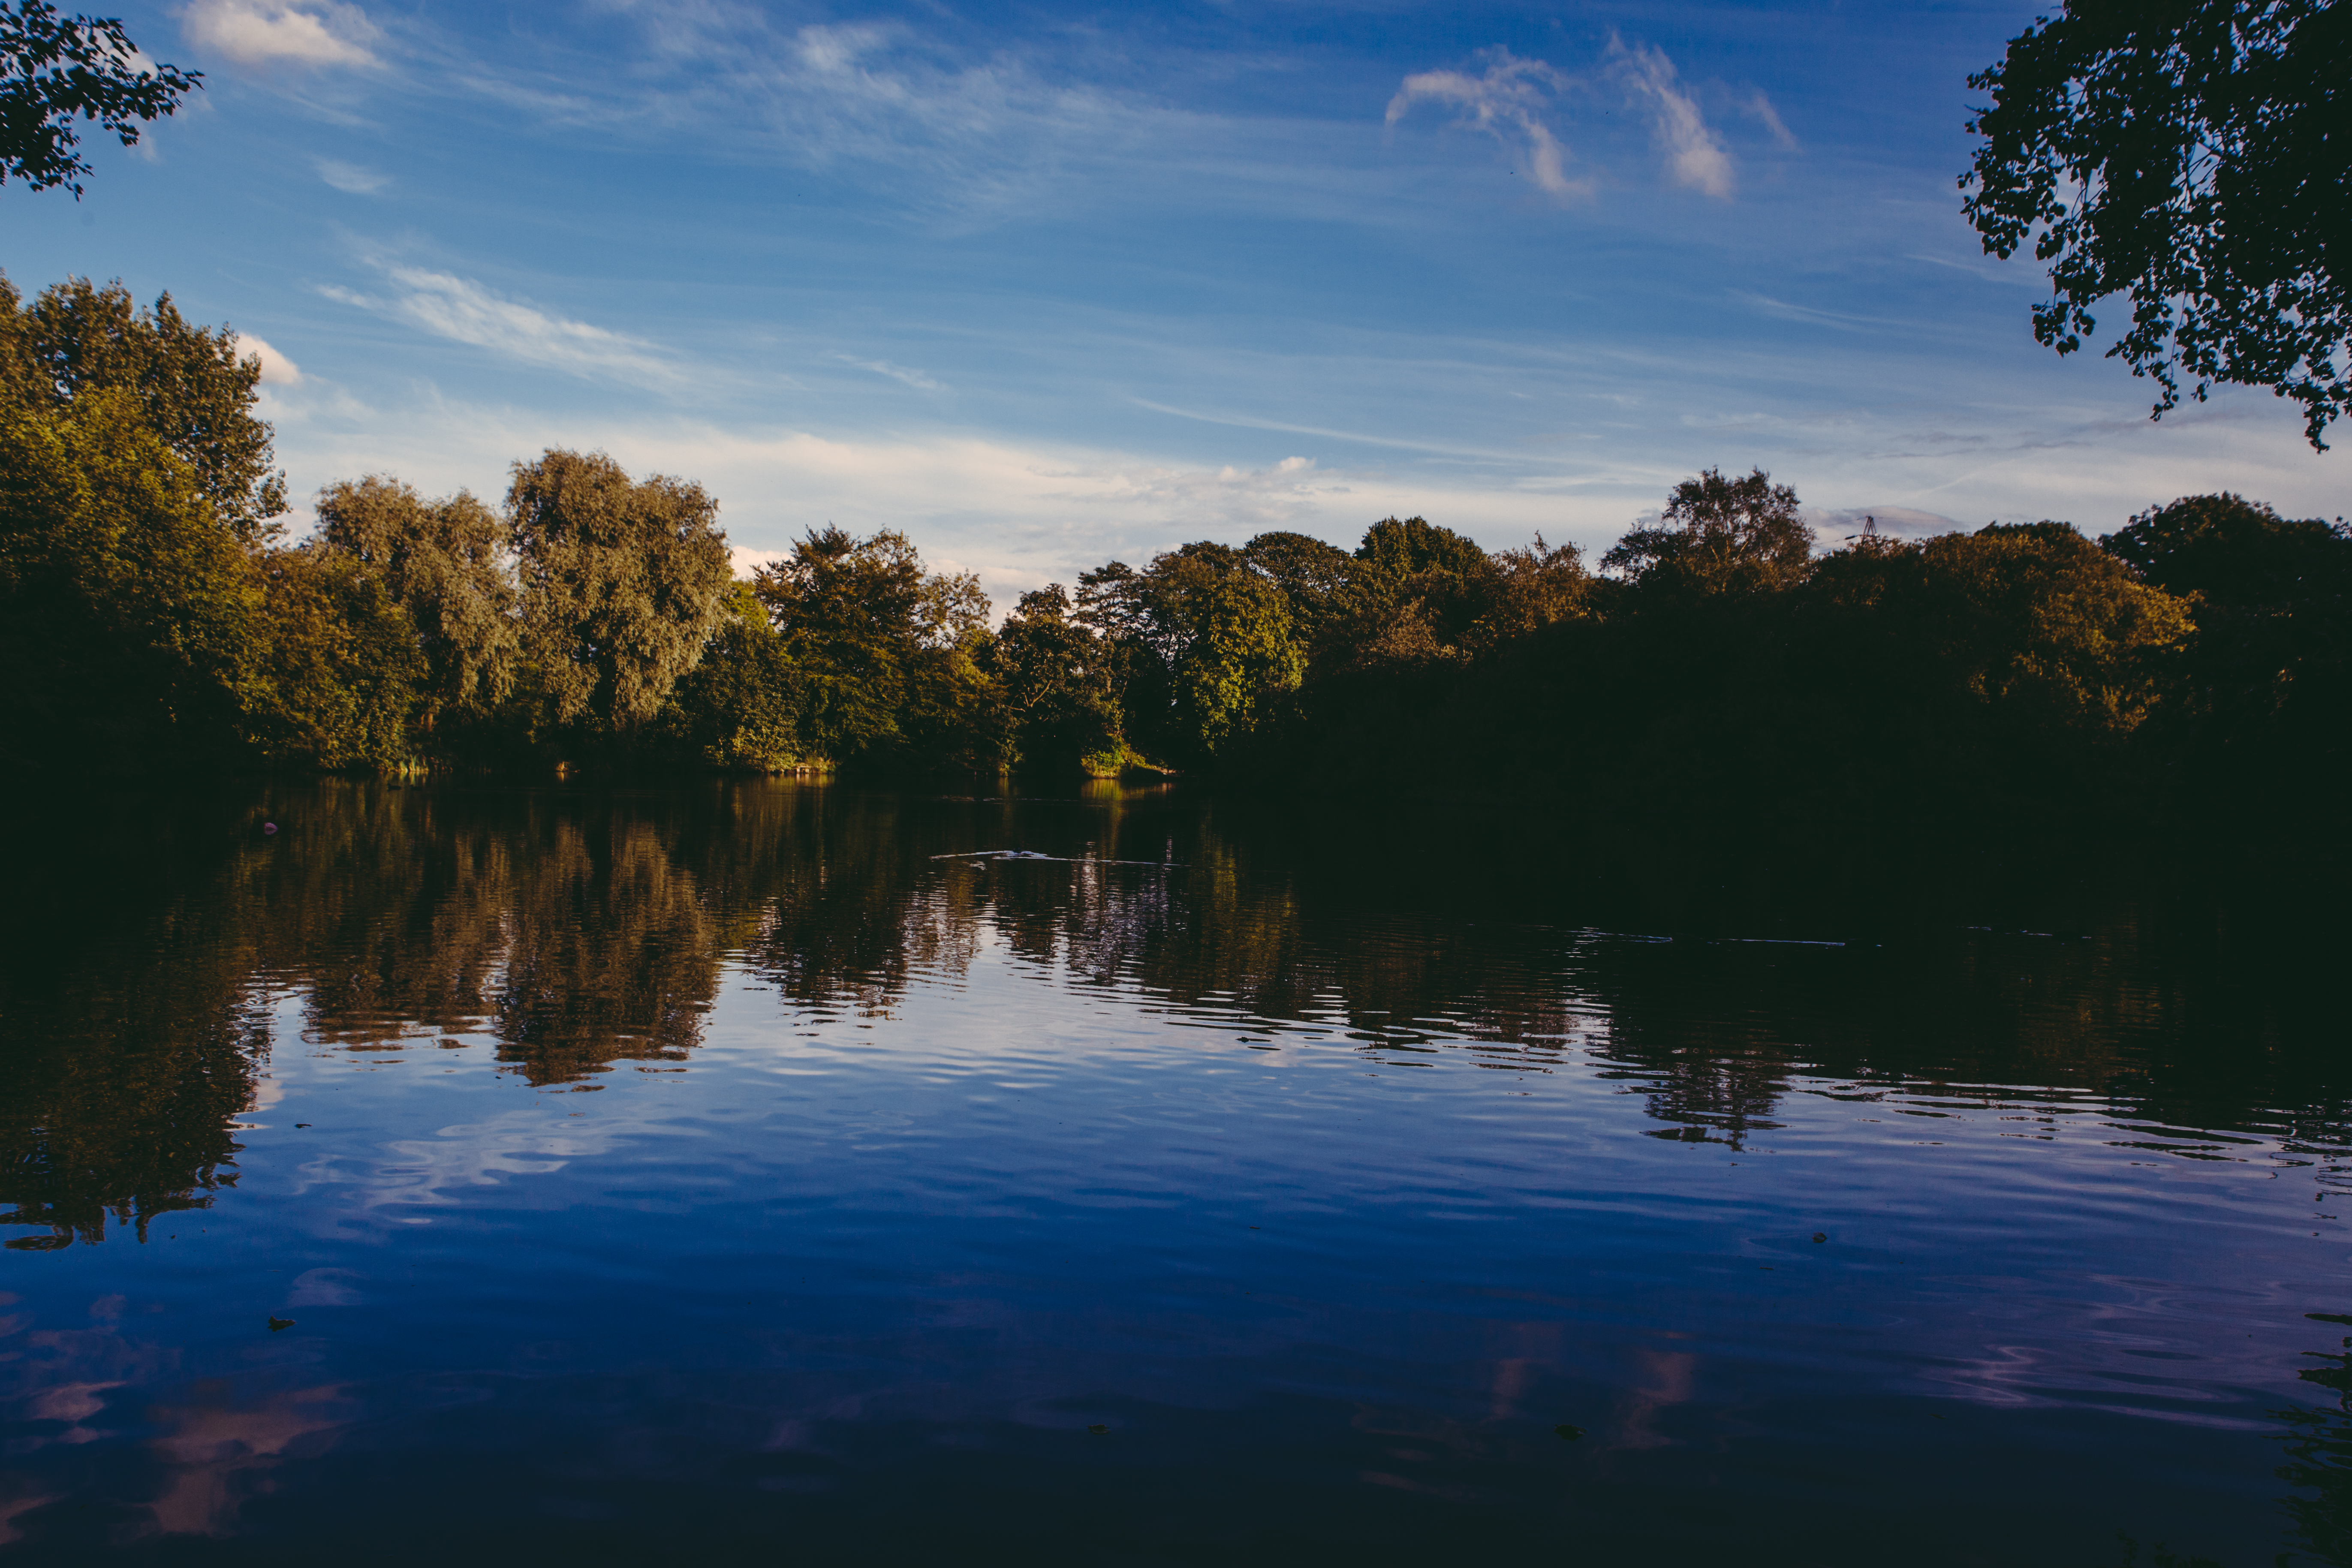
landscape, sea, tree, water, nature, forest, cloud, sky, sunset, sunlight, morning, leaf, lake, dawn, river, dusk, pond, evening, reflection, autumn, body of water, trees, woody plant